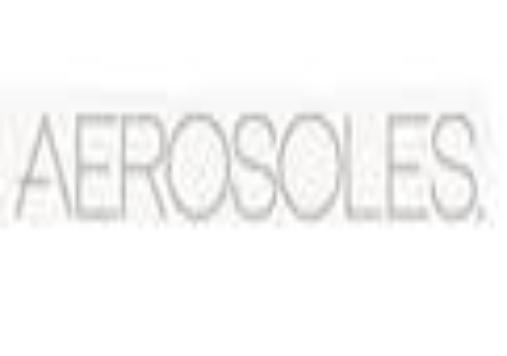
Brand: Aerosoles
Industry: Clothes